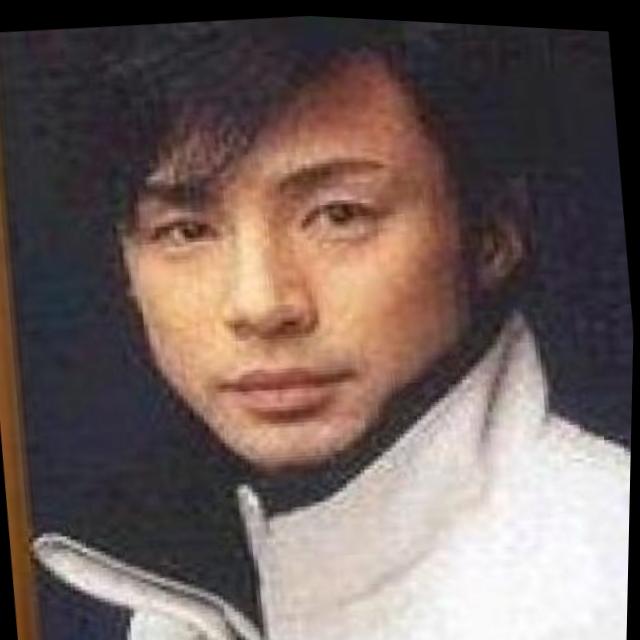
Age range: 21-44